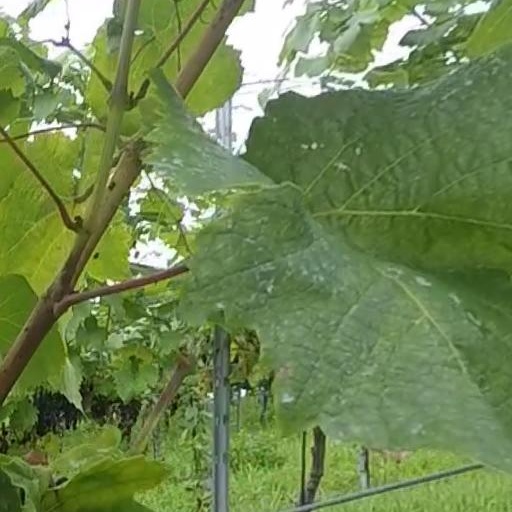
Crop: grape